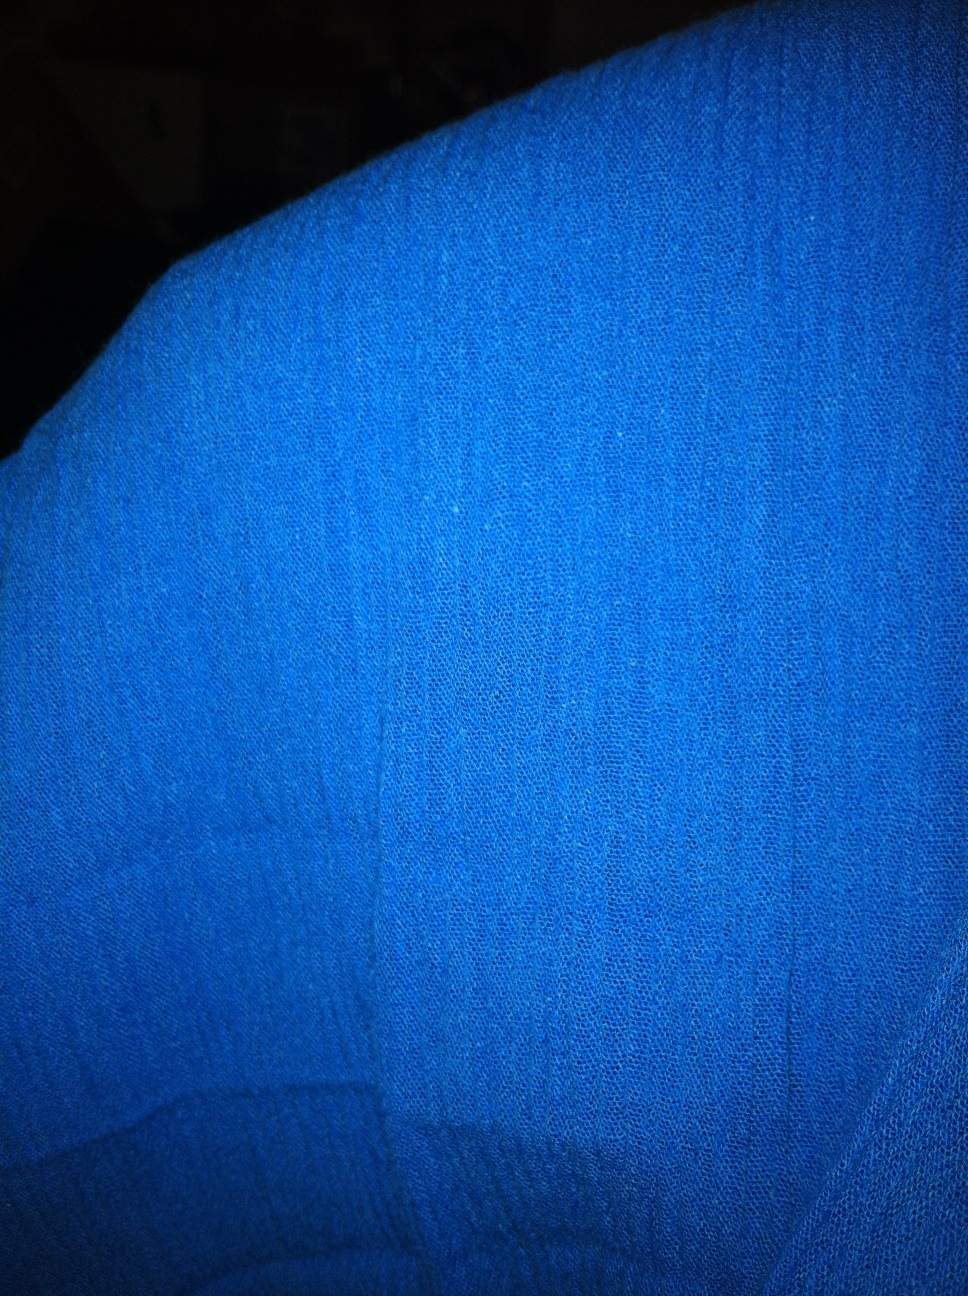Question: Could you please tell me what color this shirt is?  Thank you.
Answer: blue